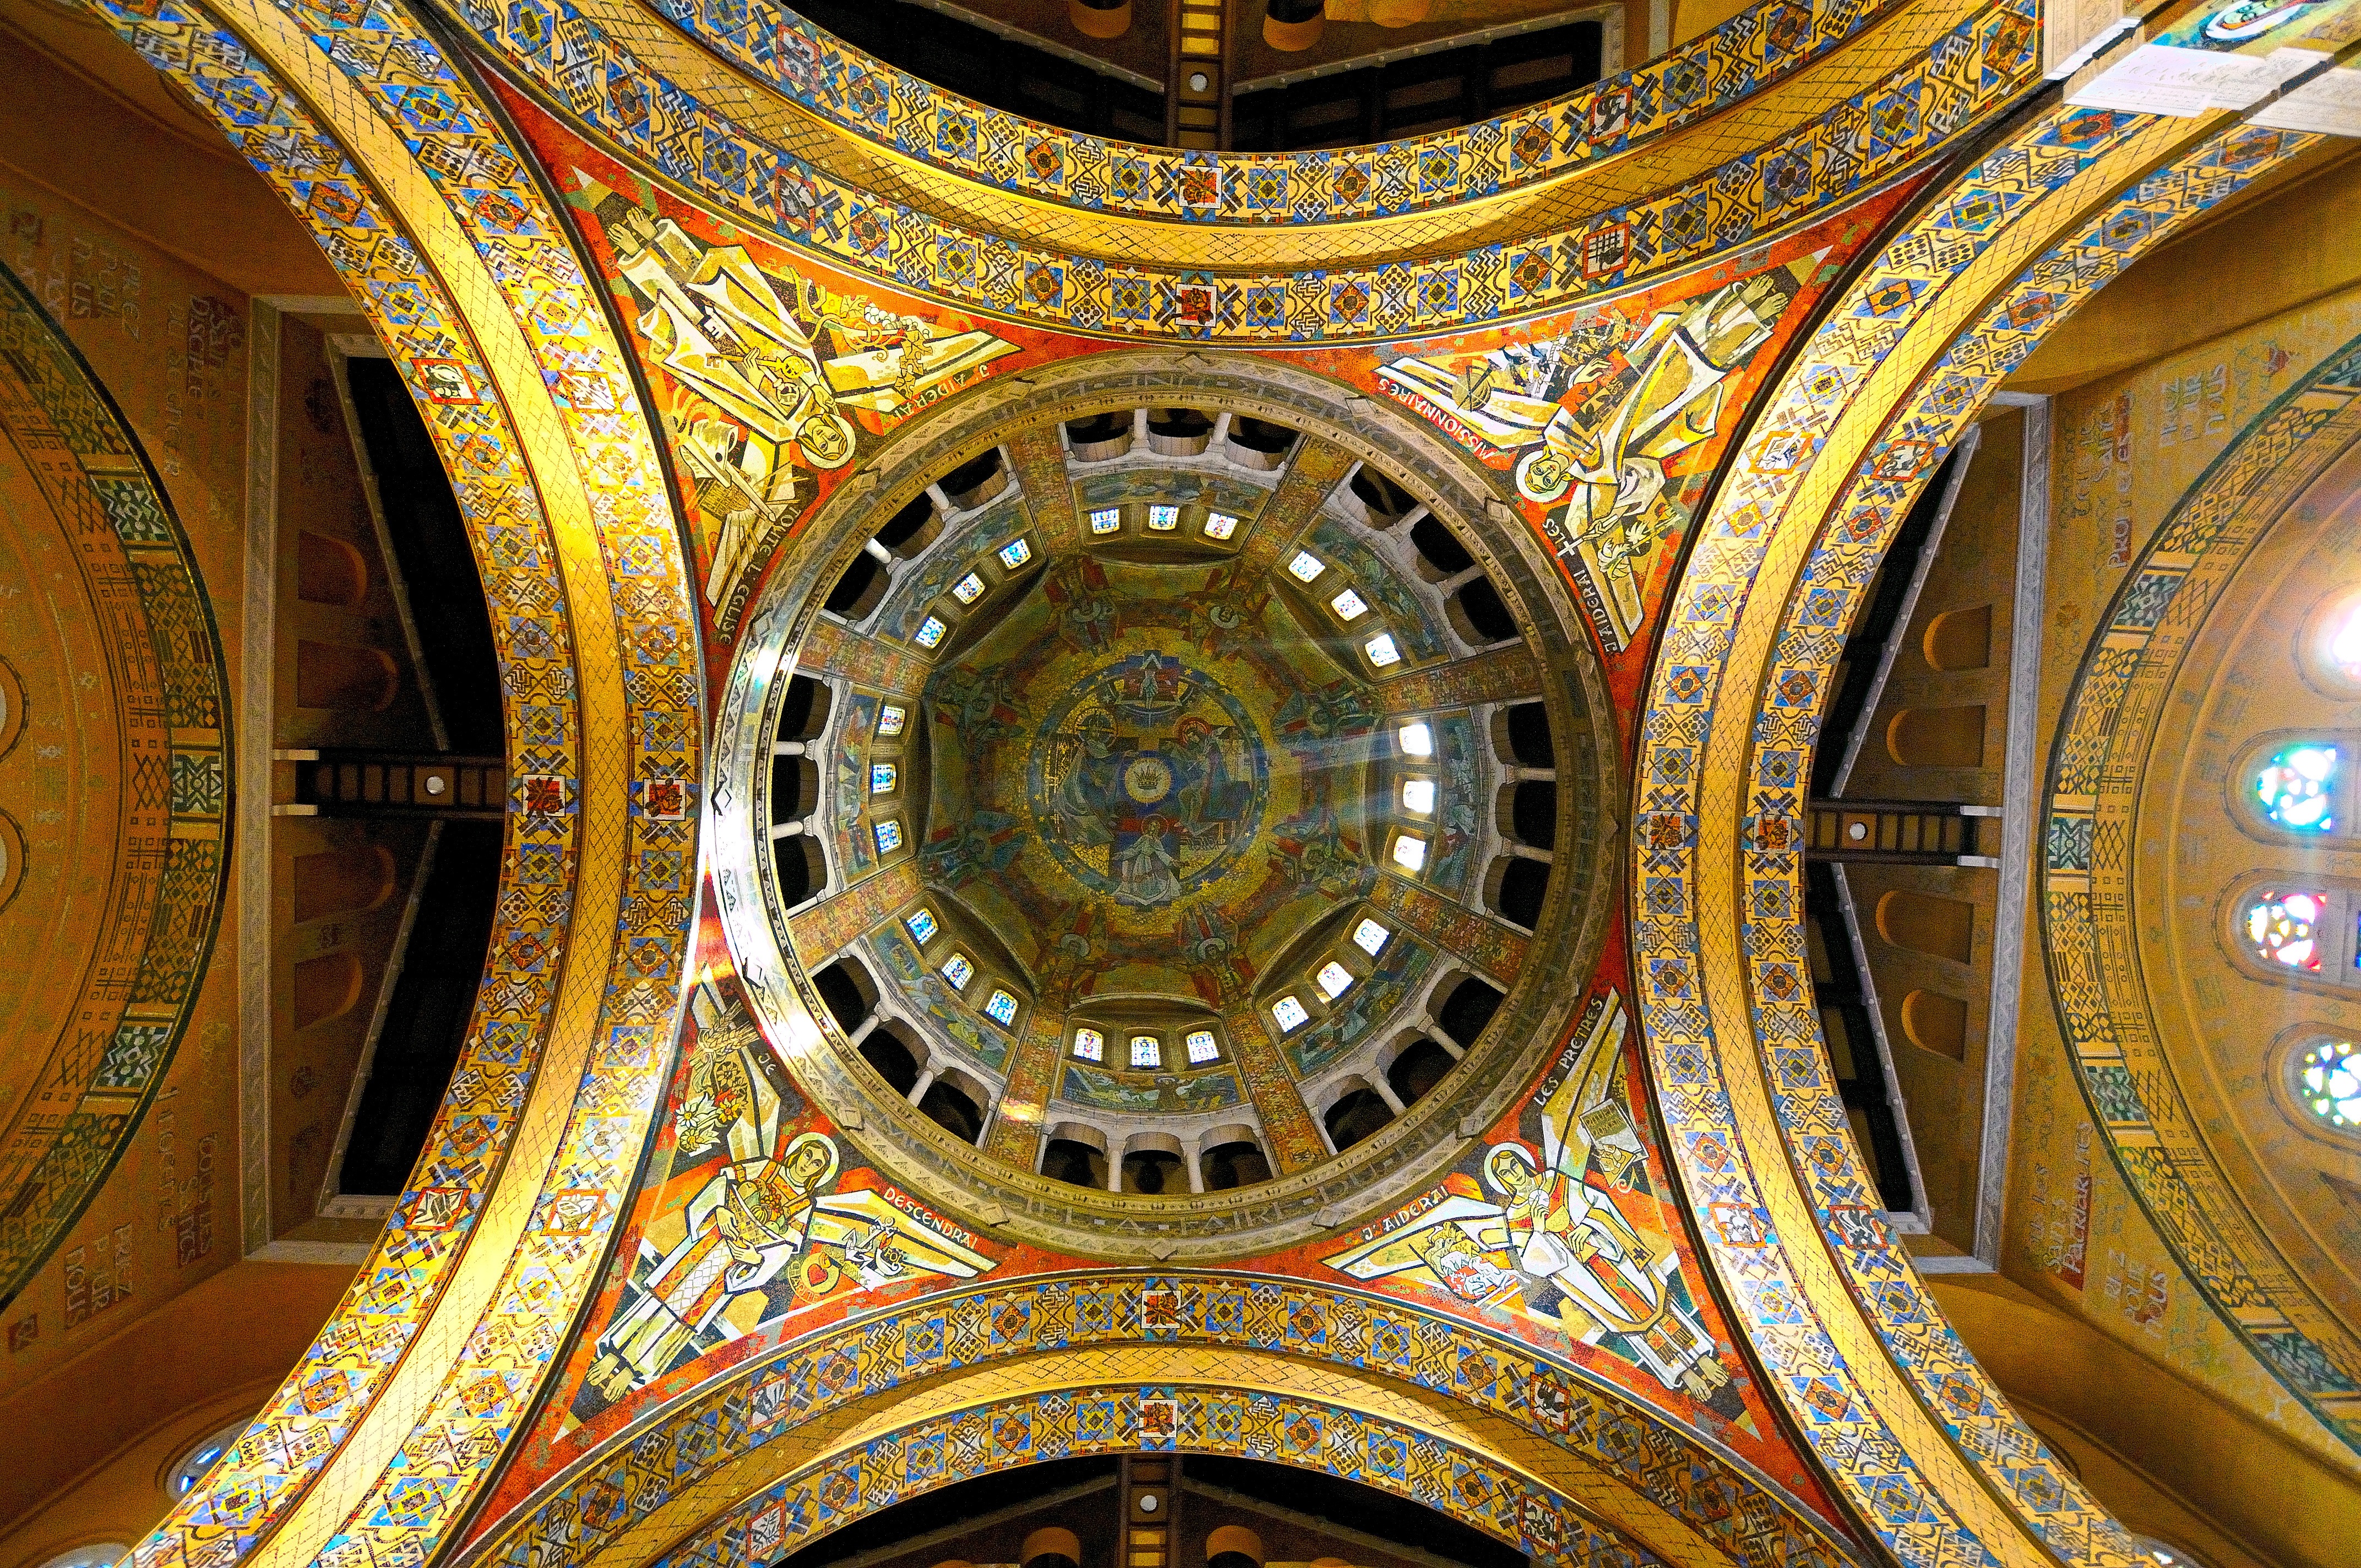
window, building, ceiling, religion, church, cathedral, place of worship, baptistery, symmetry, vault, basilica, dome, byzantine architecture, basilica of lisieux, st th r se